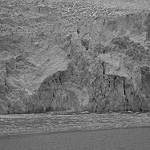
Label: B & W